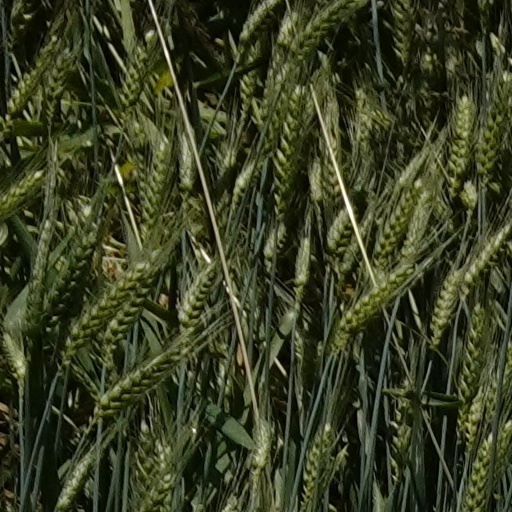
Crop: wheat